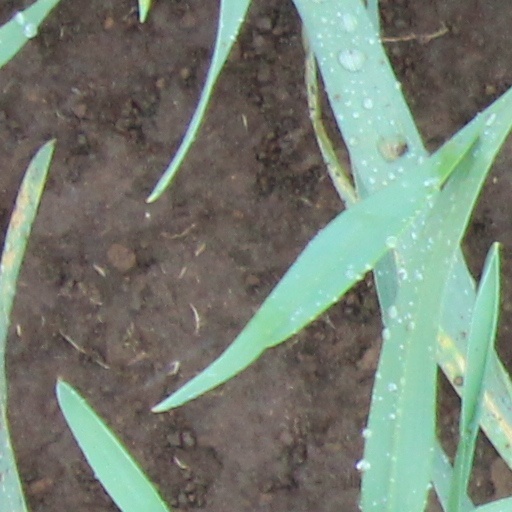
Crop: wheat